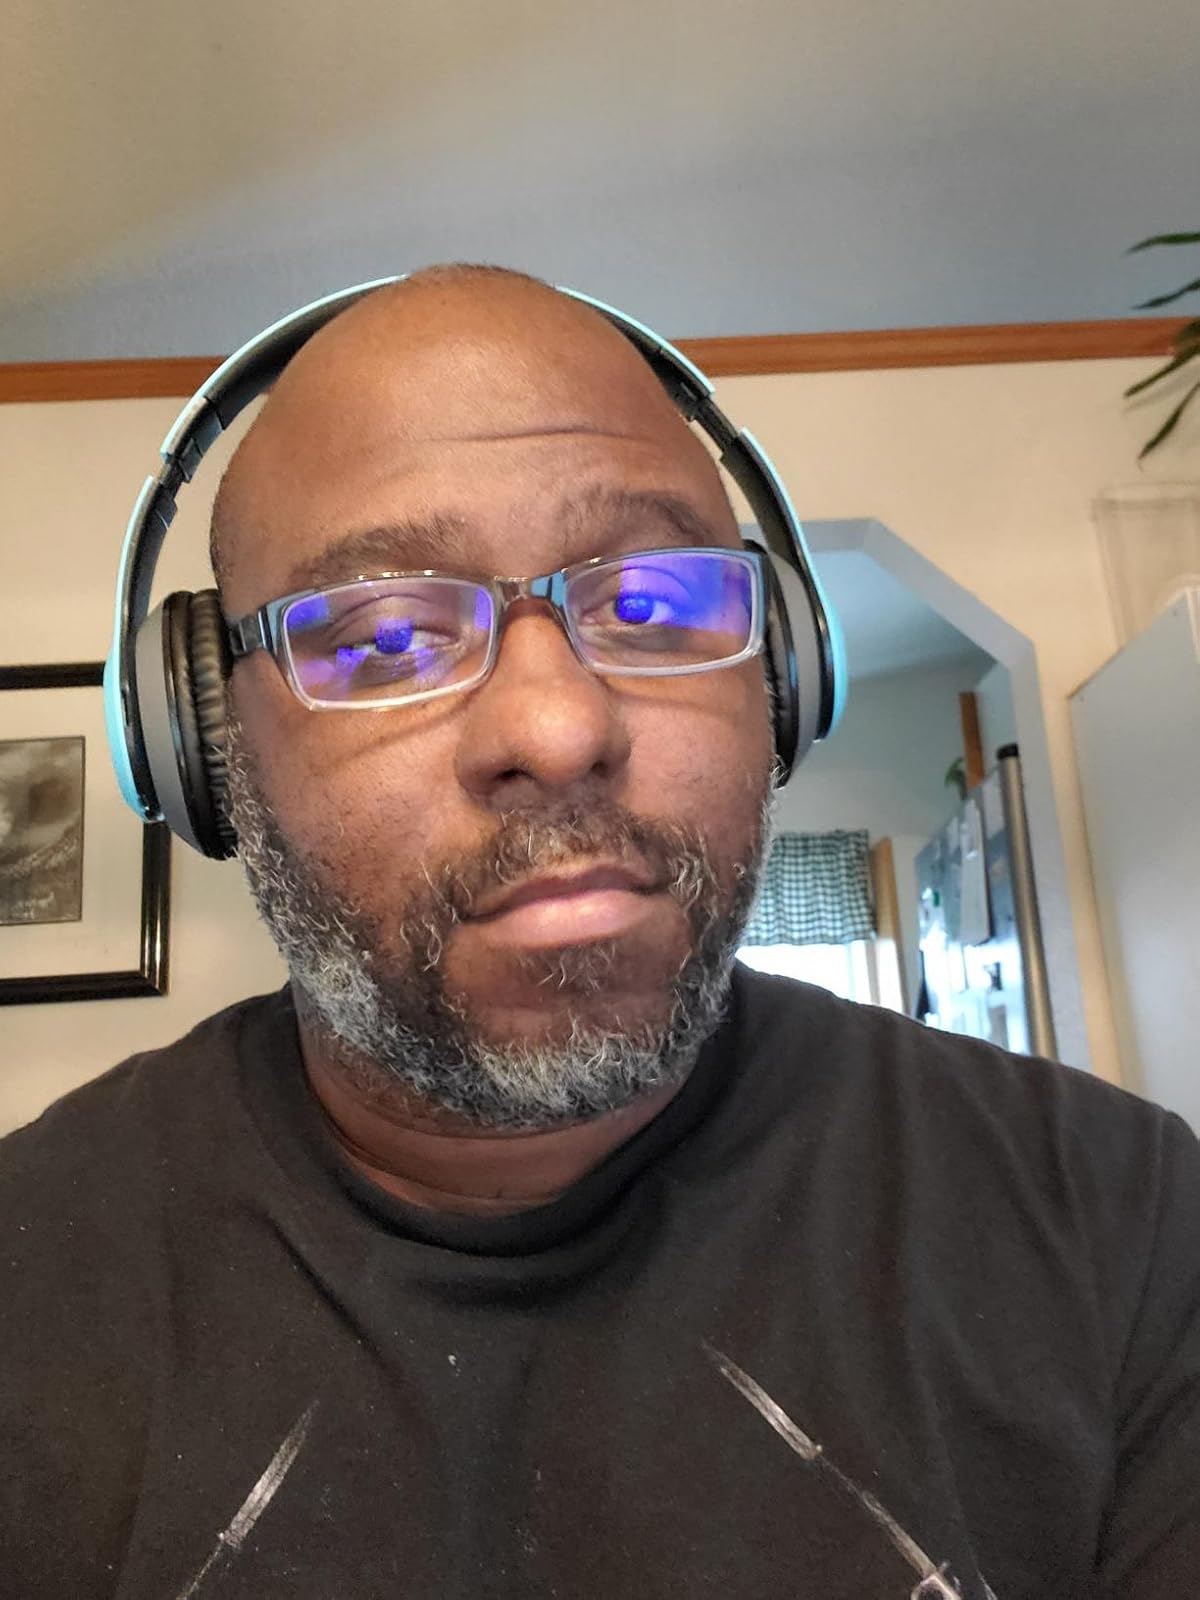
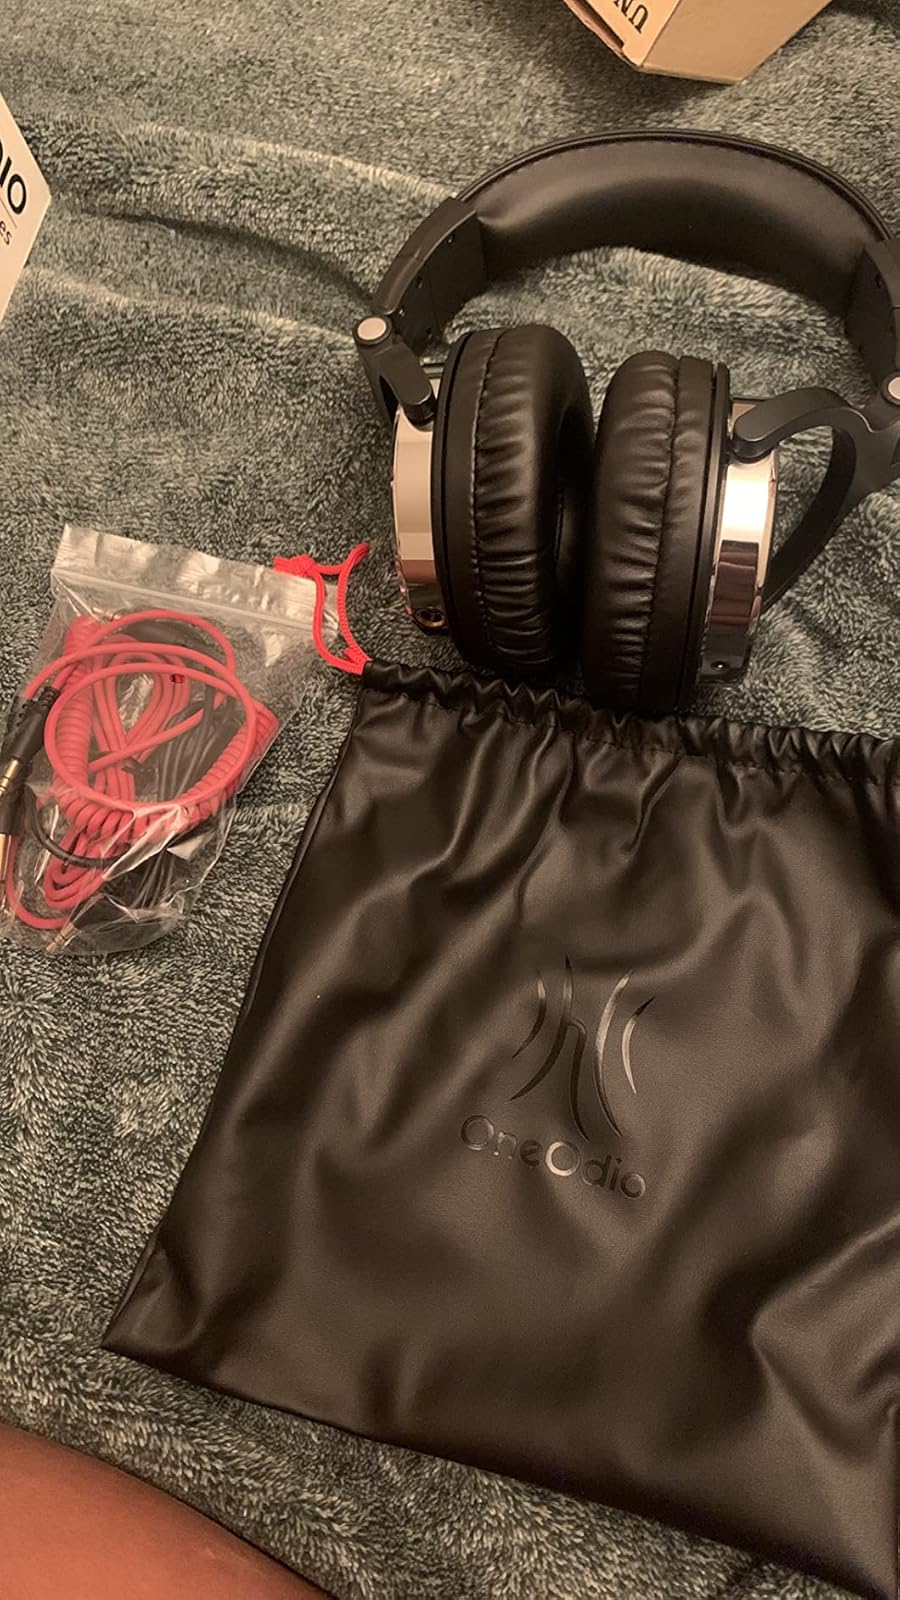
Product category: headphones
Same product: no